Newmarket, Suffolk

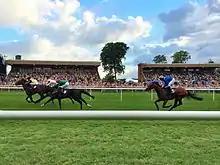
A horse race at Newmarket Racecourse

In 1791 the Prince of Wales' horse Escape, ridden by Samuel Chifney, lost a race and then won one the next day, raising suspicions he'd lost the first race on purpose to raise the betting odds. Jockey Club stewards Charles Bunbury, Ralph Dutton and Thomas Panton told the prince that if he continued to employ Chifney, "no gentleman would start against him". The prince instead announced he would no longer race at all. He sold his stable and, despite pleas from the Jockey Club, never returned to Newmarket.